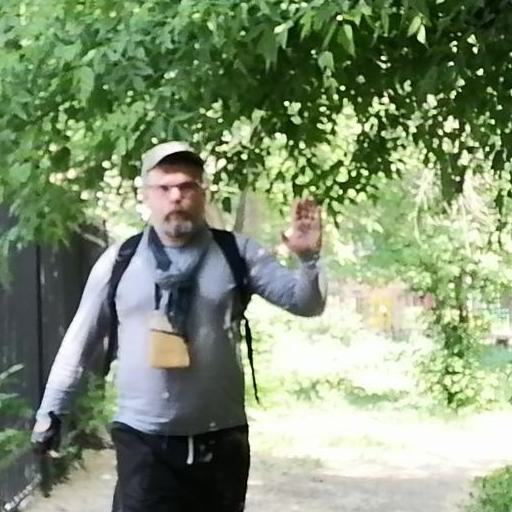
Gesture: stop